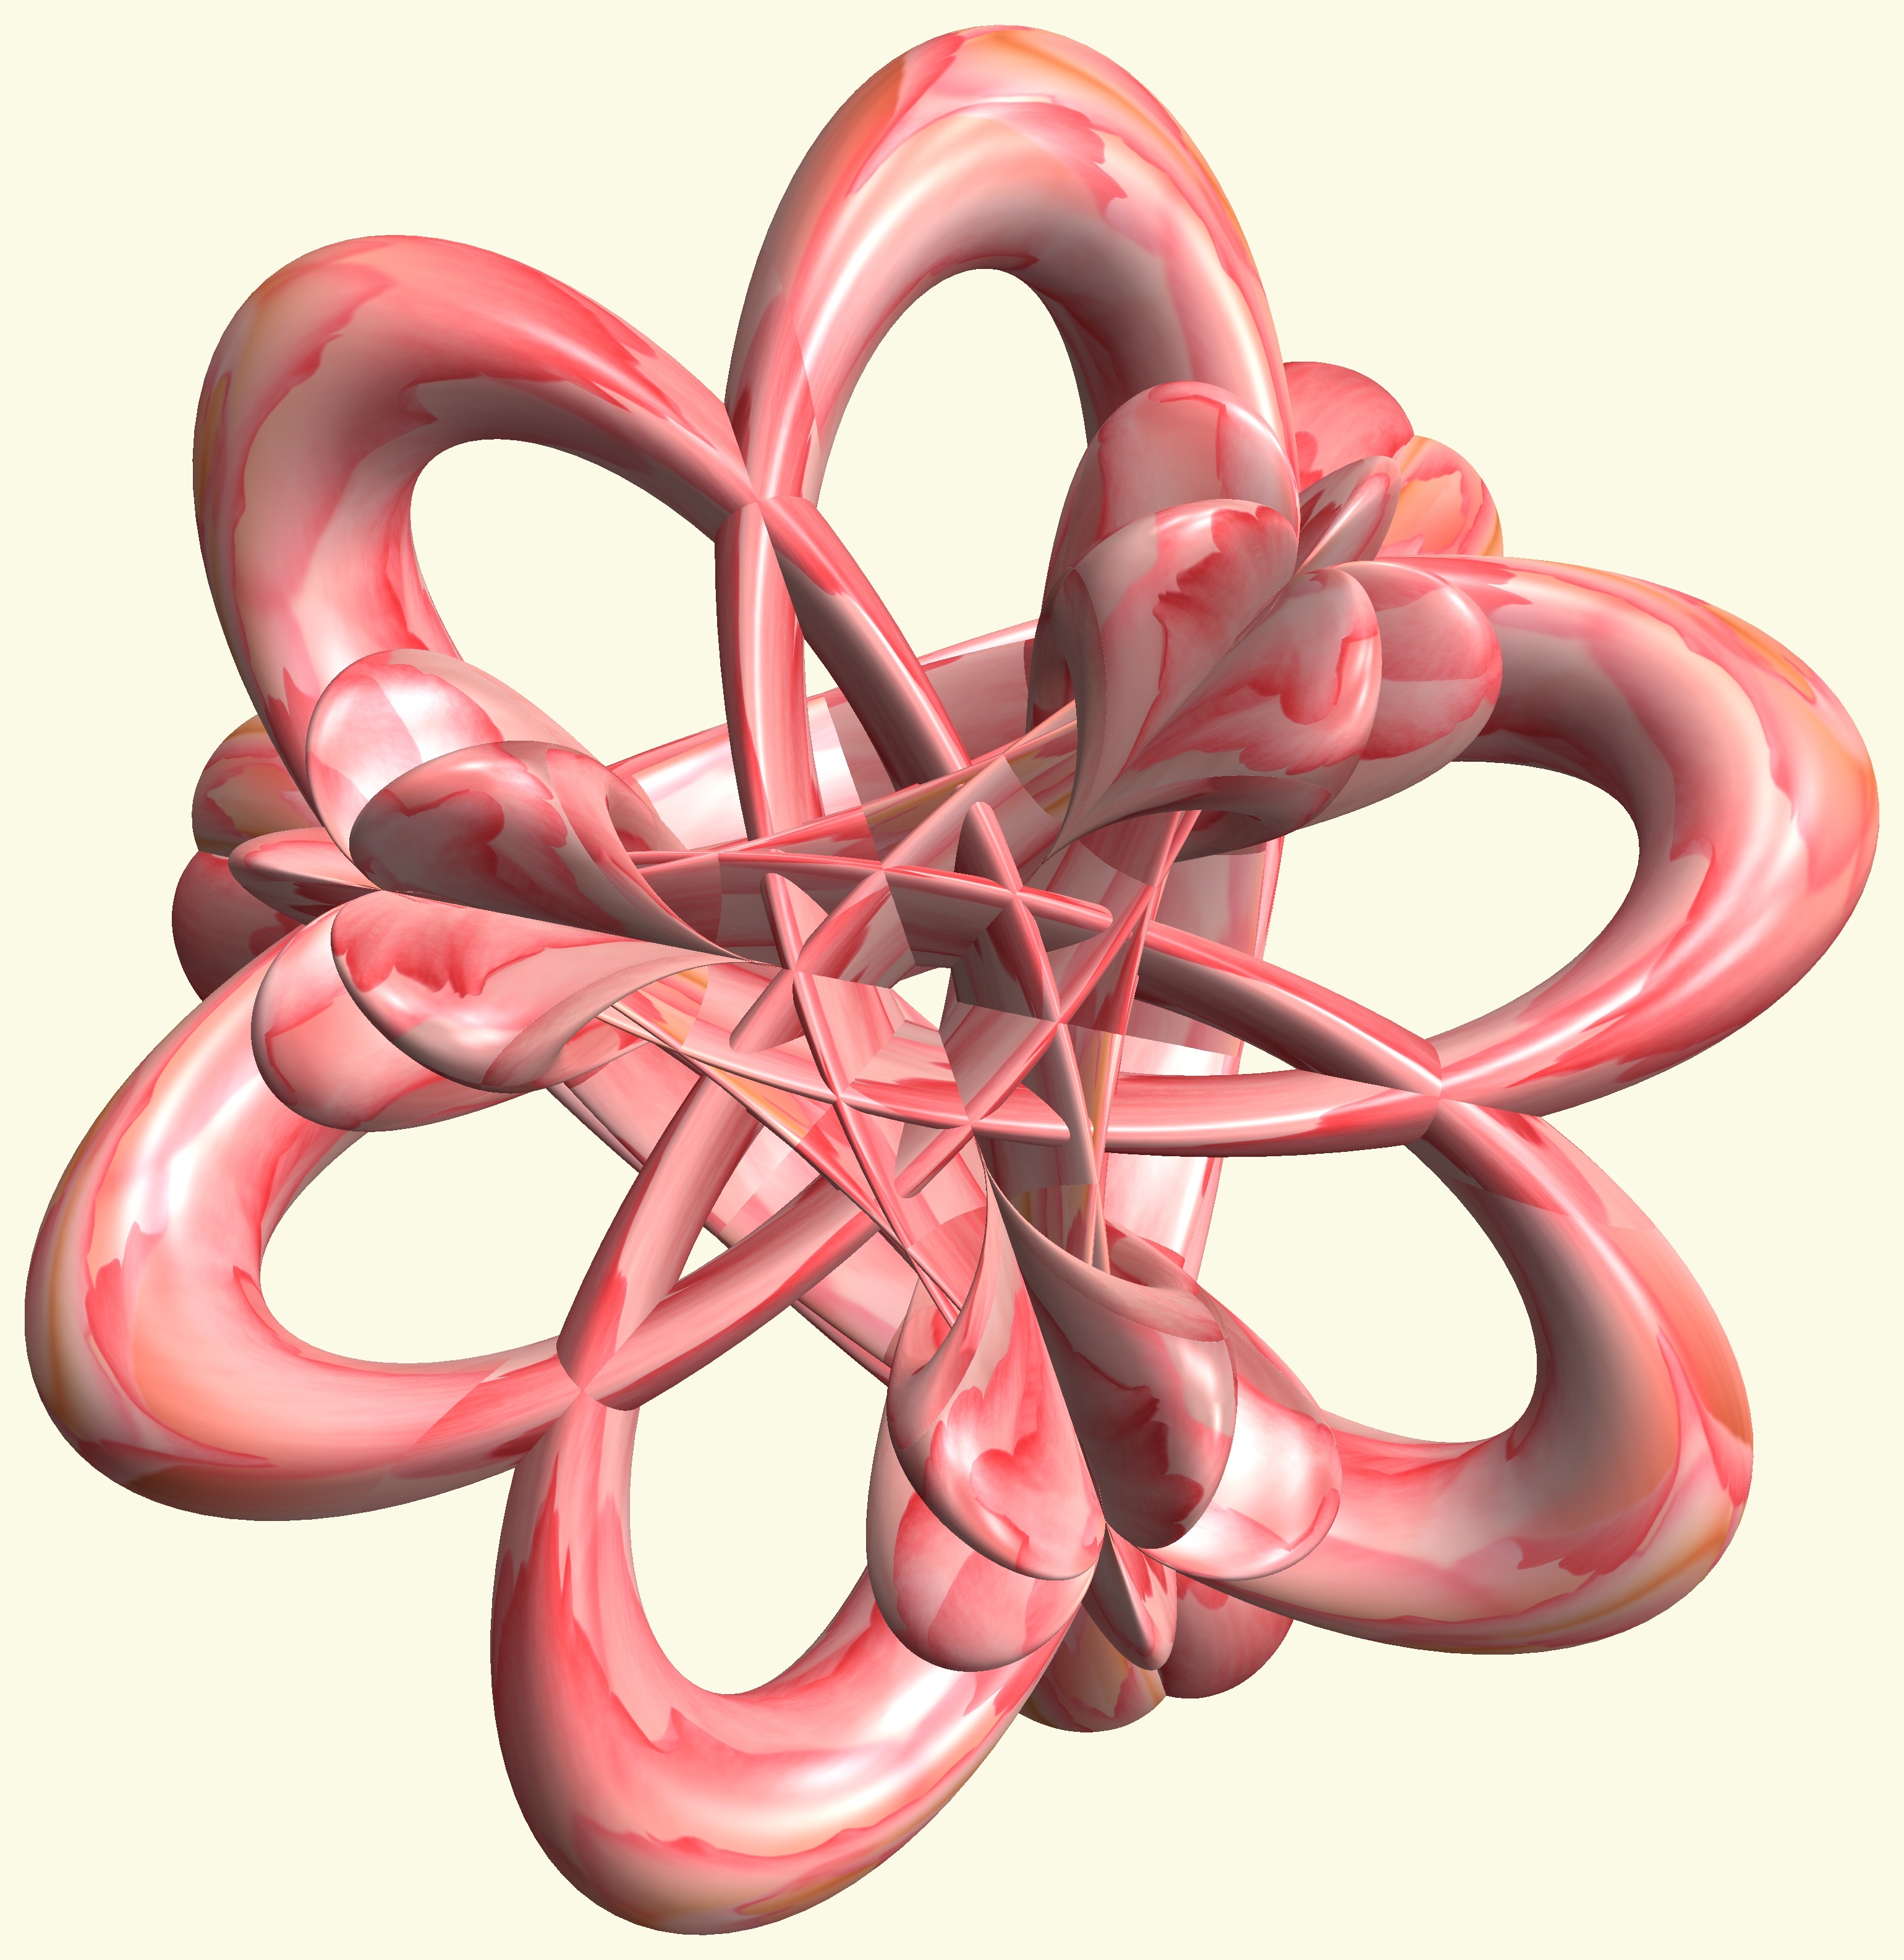
hand, structure, texture, number, heart, pattern, food, ear, human body, font, figure, illustration, design, symmetry, 3d, graphic, organ, knot, mathematica, cg, parametricplot3d, code, program, algorithm, abstruct, mapping, marine invertebrates